Agriculture

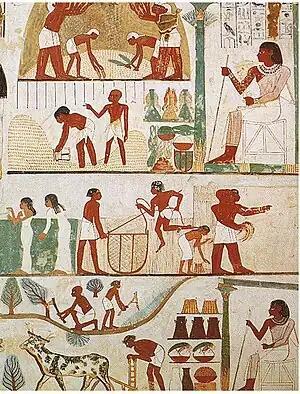
Agricultural scenes of threshing, a grain store, harvesting with sickles, digging, tree-cutting and ploughing from ancient Egypt. Tomb of Nakht, 15th century BC

In the Americas, crops domesticated in Mesoamerica (apart from teosinte) include squash, beans, and cacao. Cocoa was domesticated by the Mayo Chinchipe of the upper Amazon around 3,000 BC.